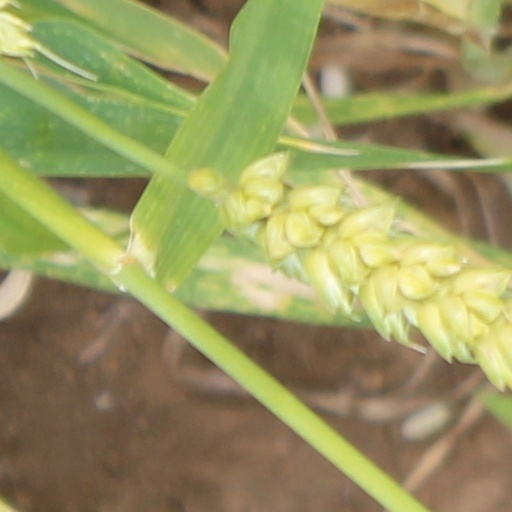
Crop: wheat